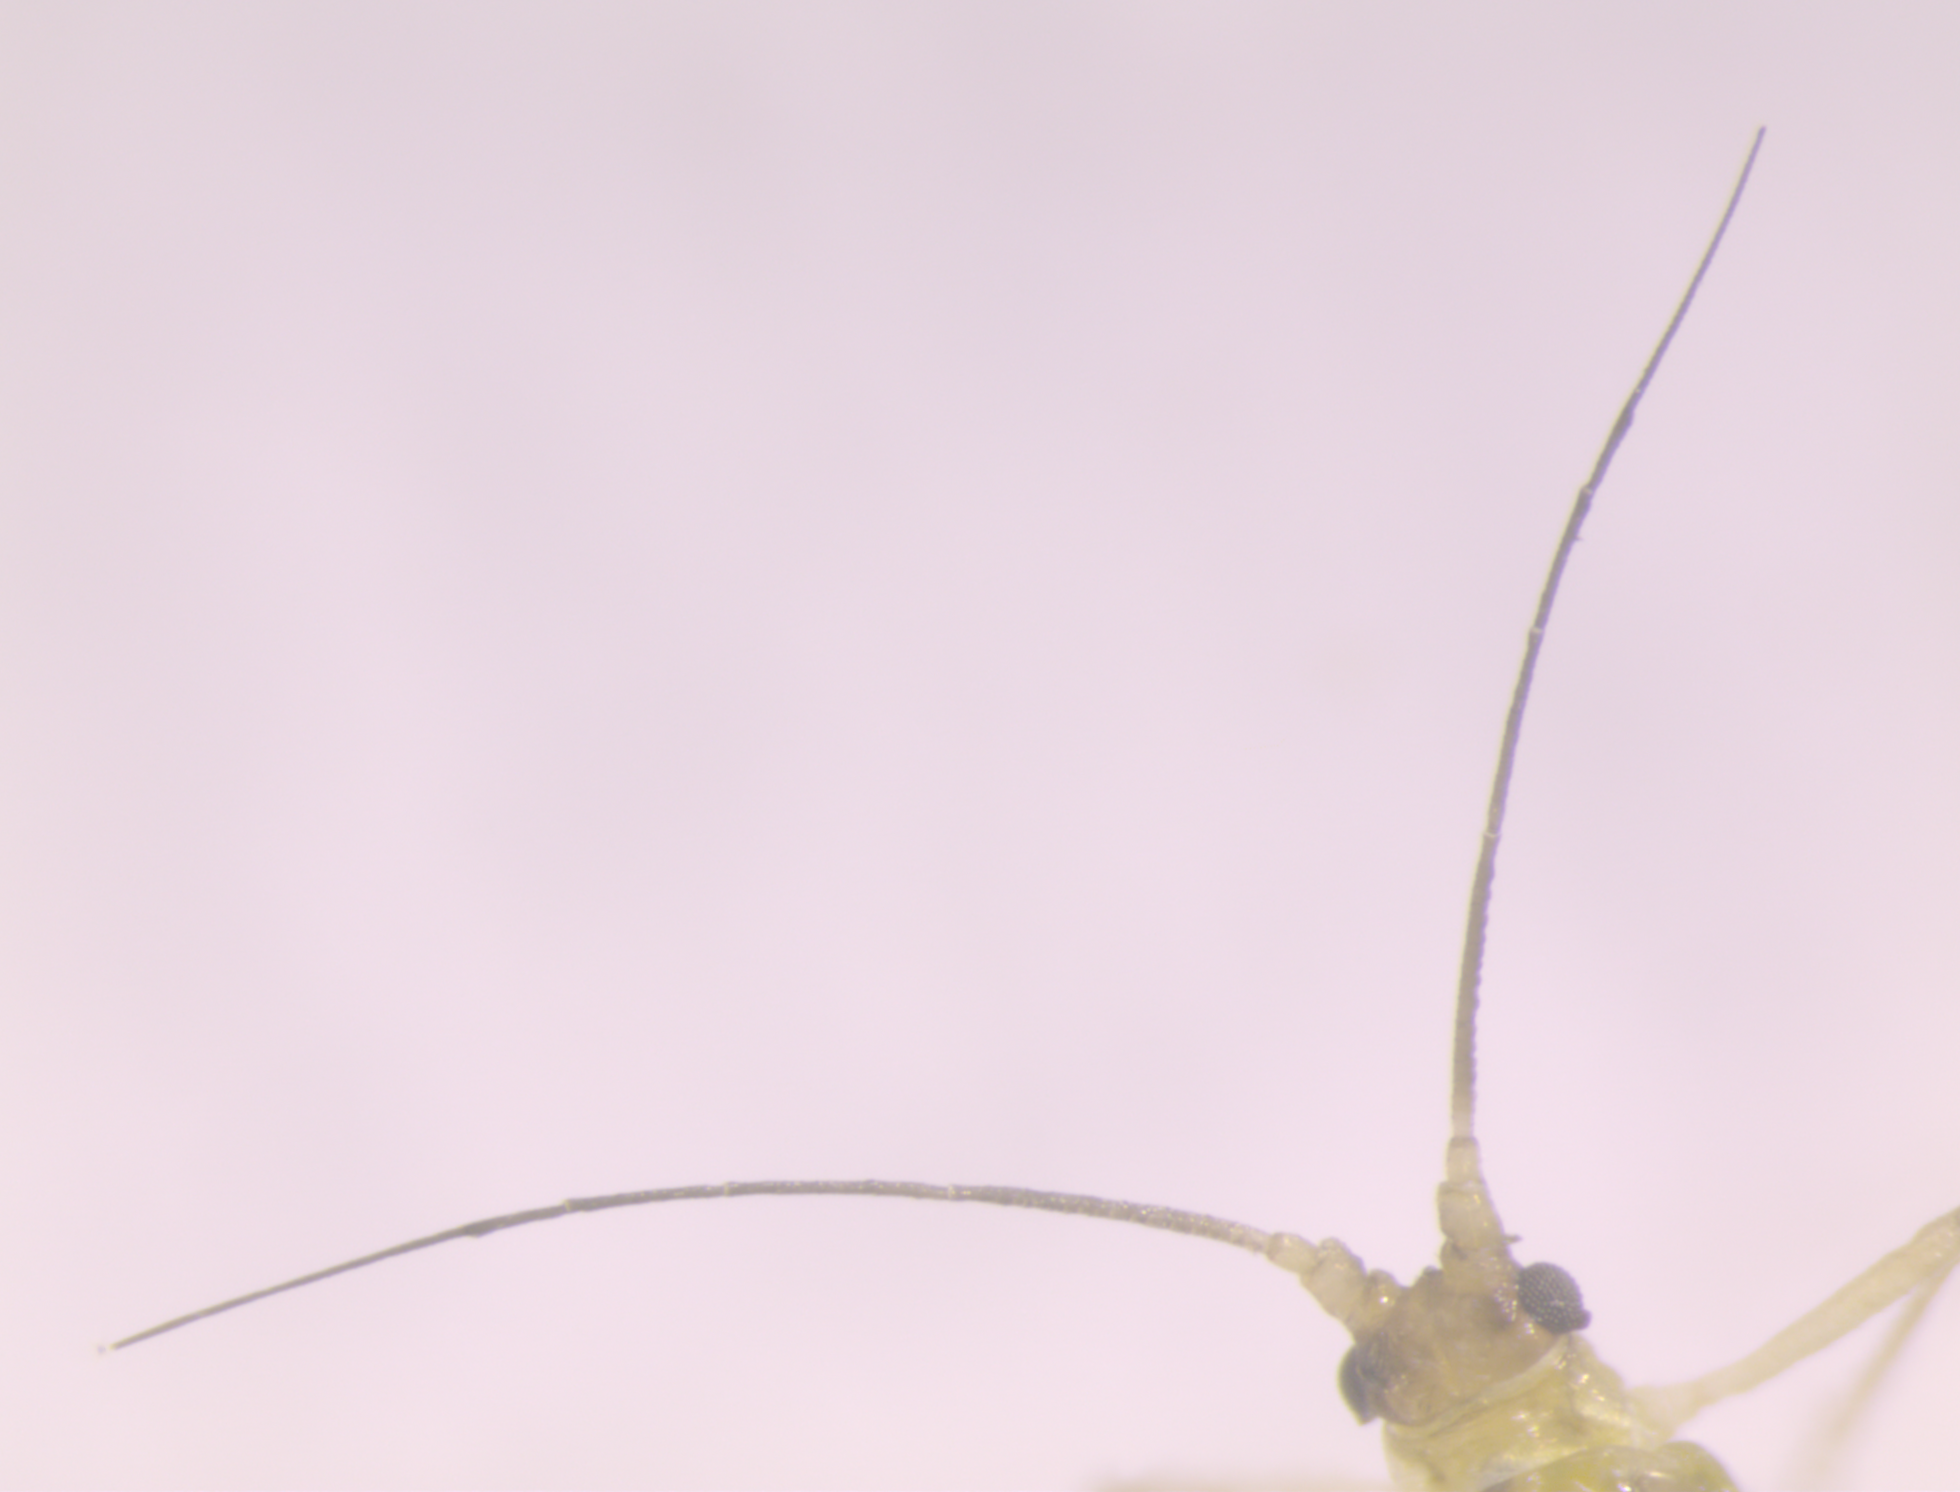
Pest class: cereal_grass_aphid